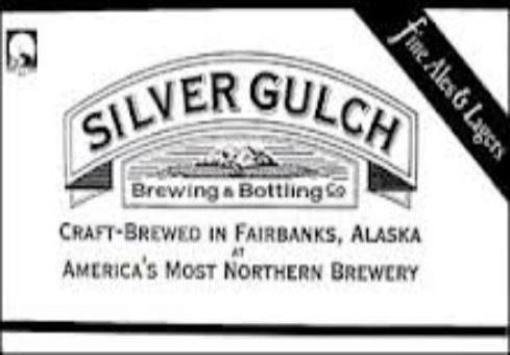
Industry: Food